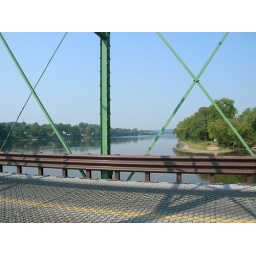
taken as we walked over bridge on sidewalk to Pa. side